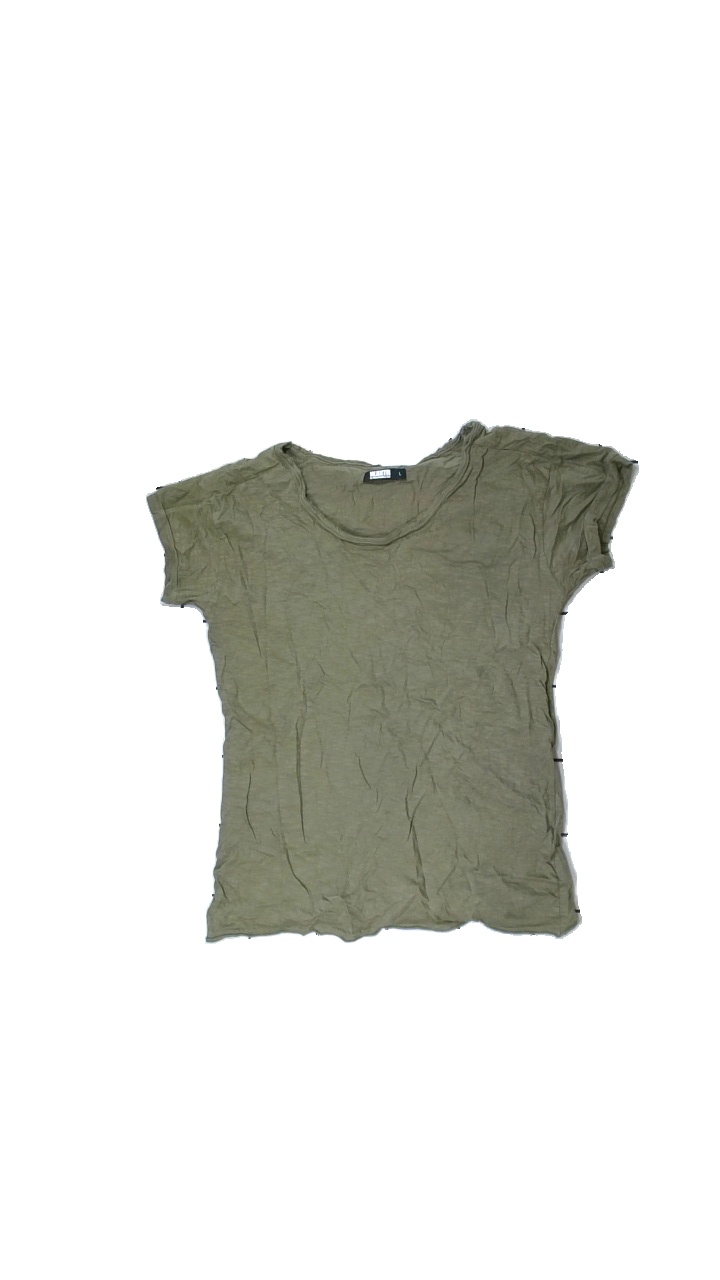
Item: T-shirt (Men)
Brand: W.bxtr
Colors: Green
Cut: C-collar
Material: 100% Cott
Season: All
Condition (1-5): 5
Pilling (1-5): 5
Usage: Reuse
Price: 50-100